Sonthi Boonyaratglin

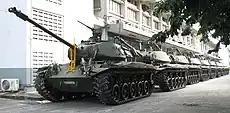
General Sonthi lead the coup d'état by bringing tanks to deploy at the First Army Area in 2006

During the peak of the Thailand political crisis in February 2006, Sondhi Limthongkul, leader of the anti-Thaksin People's Alliance for Democracy (PAD), personally met Sonthi to request that the military intervene in the crisis. Afterwards, Sondhi claimed that Sonthi listened to him attentively and promised to consider his request. Sonthi later claimed that he was misled into receiving Sondhi, and had no intention to endorse the anti-government activists.